Chamberlain Bridge

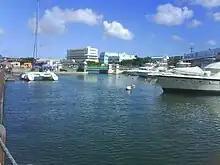
The Carineege (outer basin) named by the "Bajans" as Constitution River

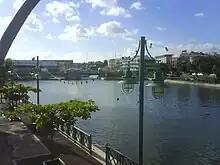
Inner basin of the Constitution River

The Arawak Indians, the original inhabitants of Barbados, built a wooden bridge, the Arawak Indian bridge, across the inlet channel named the Constitution River or the Careenage River. Later, this part of the city became the waterfront where fishing and other commercial boats operated. Careenage inlet takes its name from the process of careening, in which weight would be tied to a ship’s mast to upturn it, exposing the hull so that it could be cleaned and painted. However, a deep-water harbour replaced the original harbour. It is inferred that the draw bridge, which was constructed in 1872, was also built at the same location as the Arawak Indian bridge.